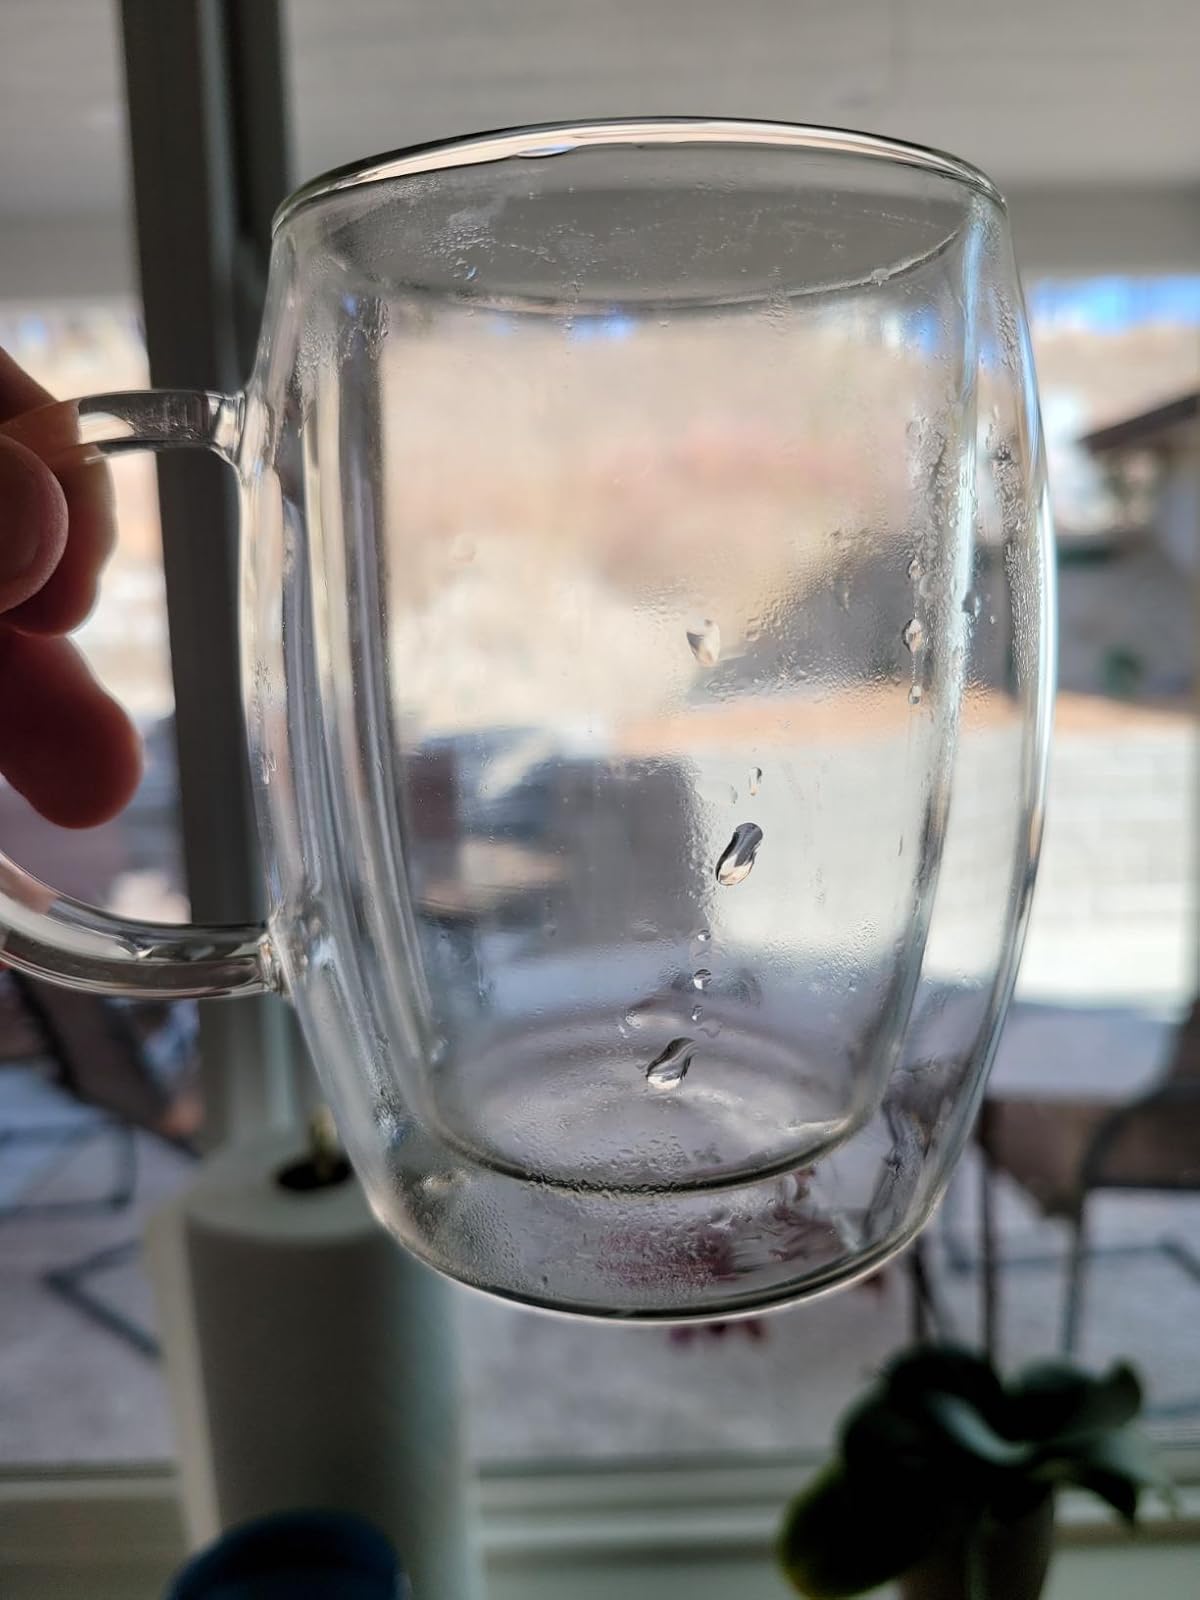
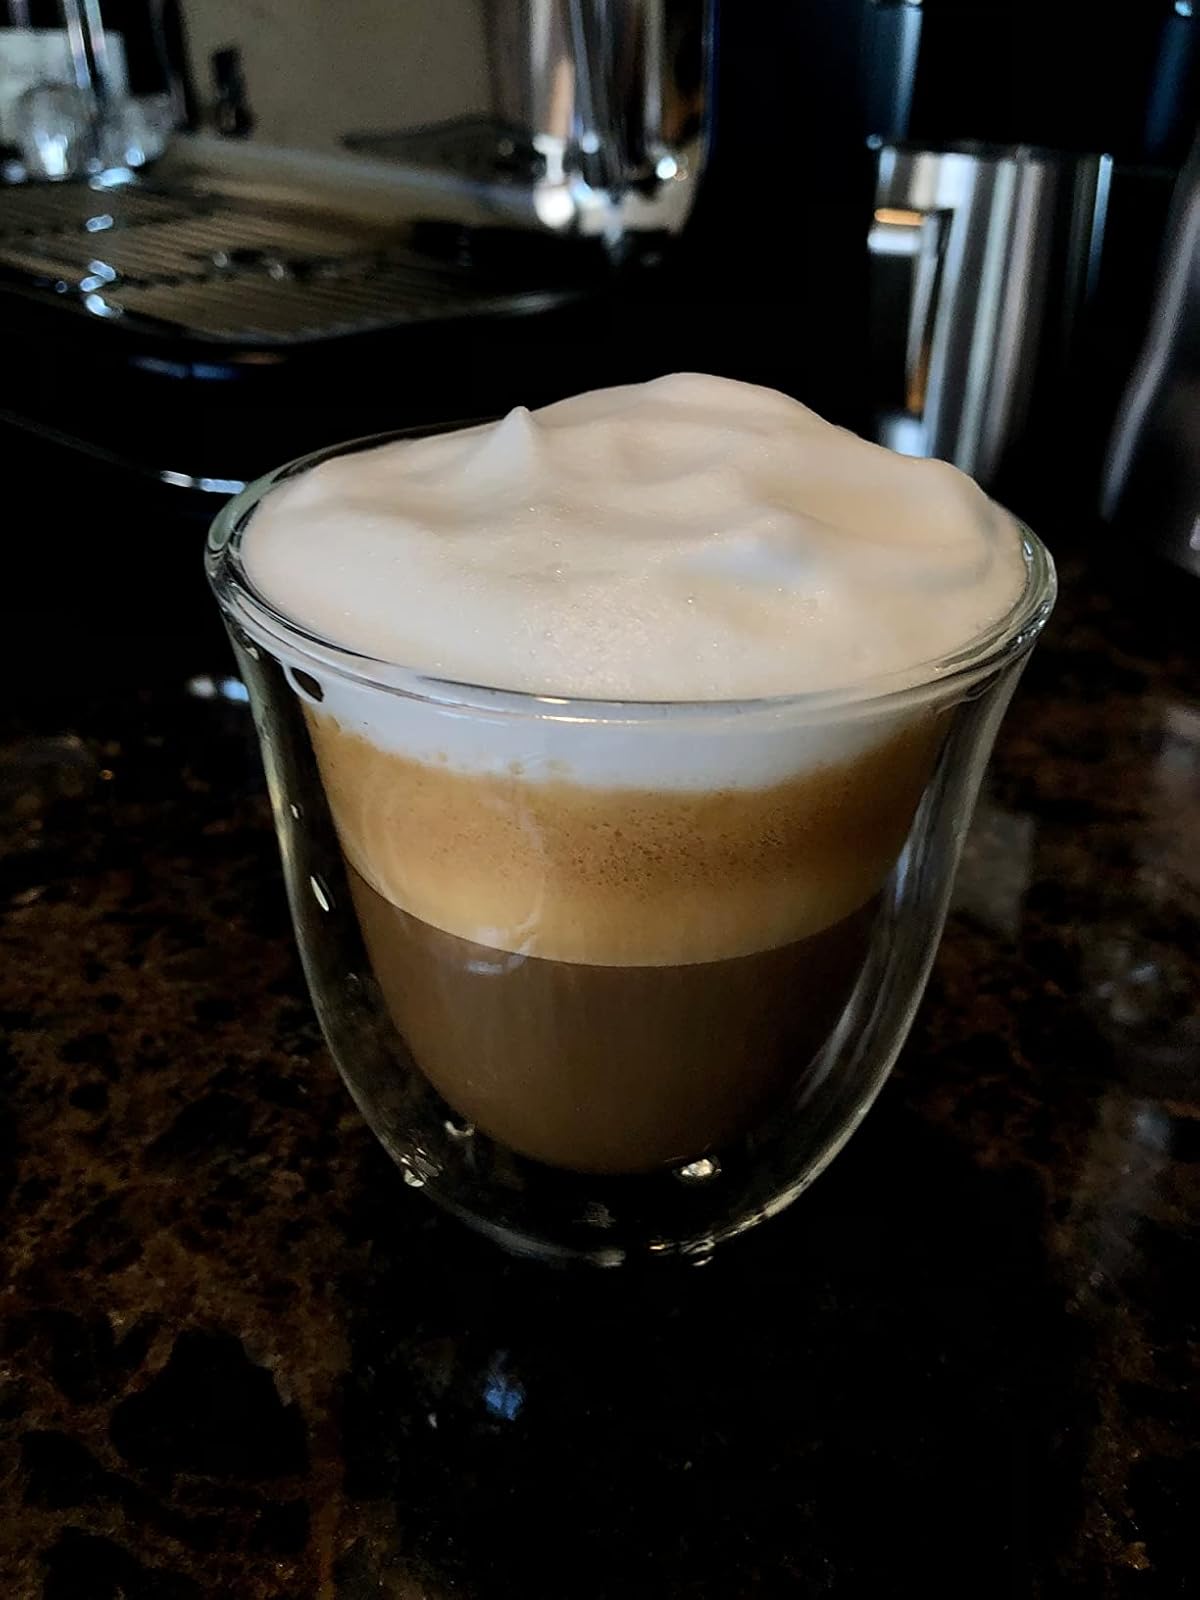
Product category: items_mug
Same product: no